John Neal

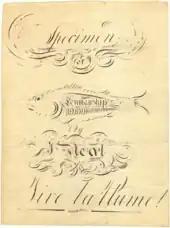
Penmanship business advertisement

As an adolescent haberdasher and dry goods salesman in Portland and Portsmouth, Neal learned dishonest business practices like passing off counterfeit money and misrepresenting merchandise quality and quantity. Laid off multiple times due to business failures resulting from the 1806 Non-importation Act against British imports, Neal traveled through Maine as an itinerant penmanship instructor, watercolor teacher, and miniature portrait artist. At twenty years of age in 1814, he answered an ad for employment with a dry goods shop in Boston and moved to the larger city.